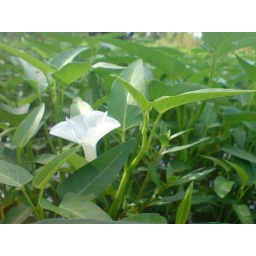
visited my friend's house then I found this wonder flower in his lake.